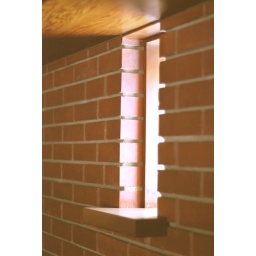
window above sofa